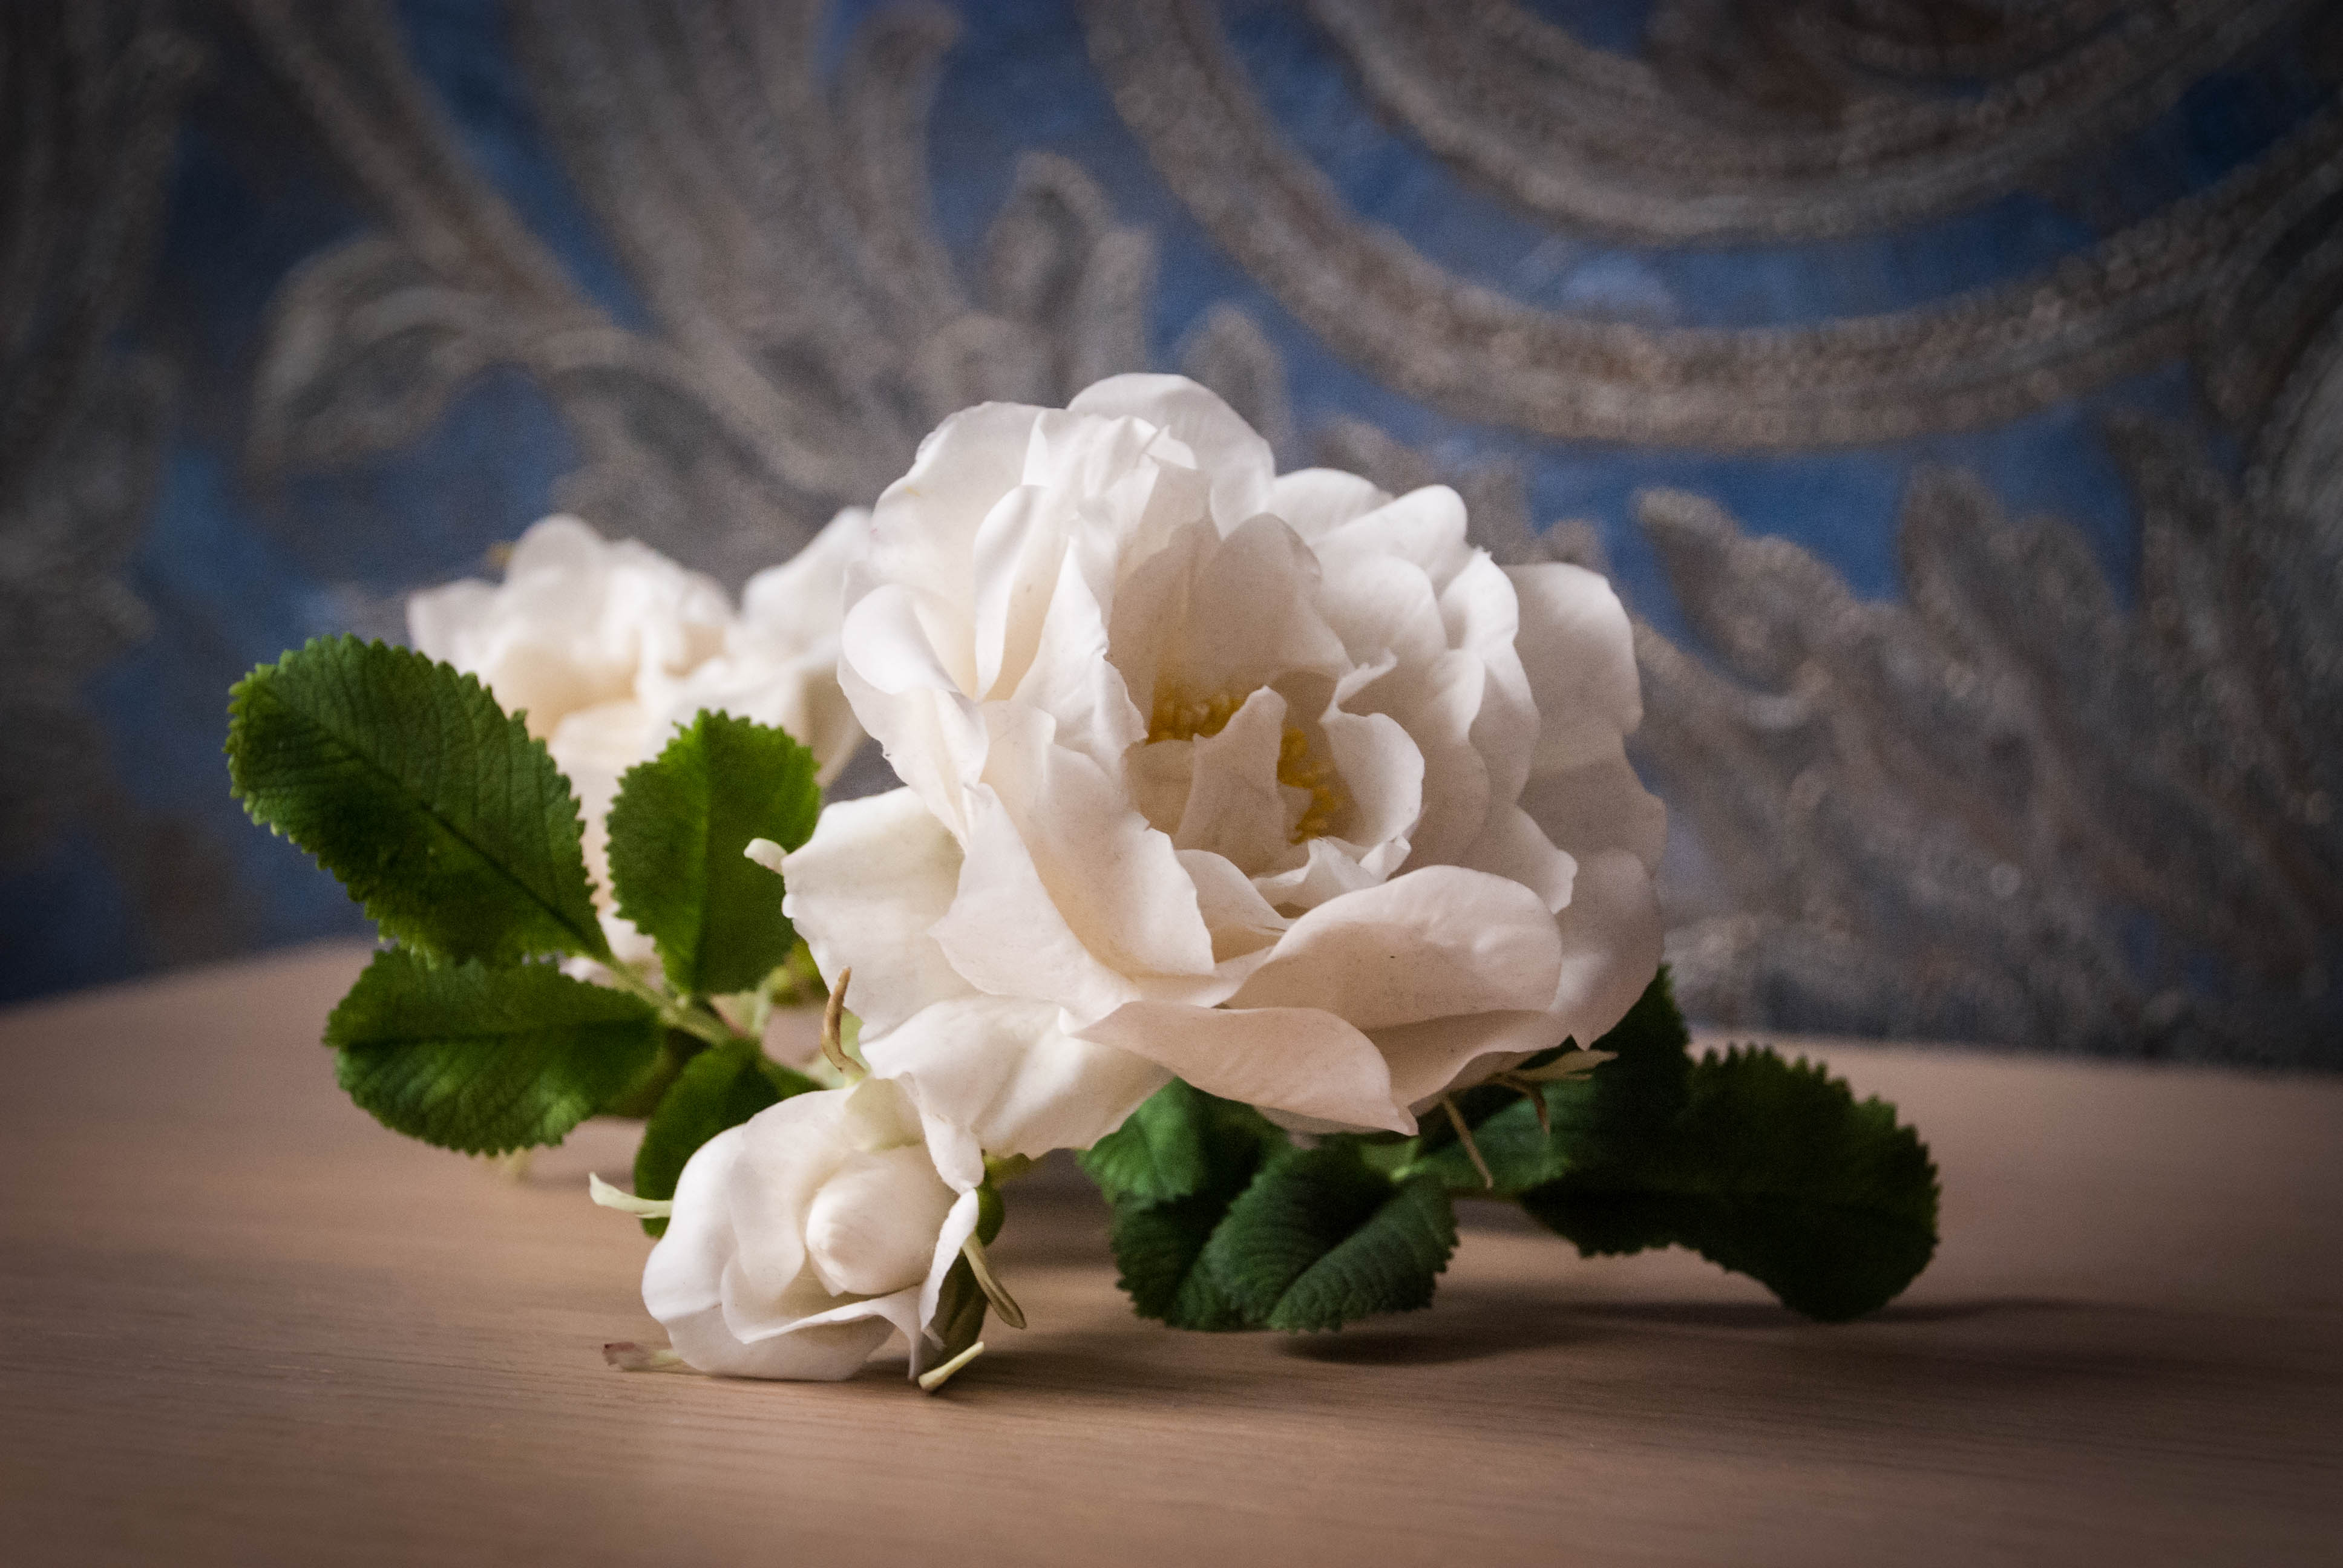
porcelain, flowers, flower, plant, petal, window, Hybrid tea rose, wedding ceremony supply, artificial flower, rose, flower arranging, bouquet, garden roses, Tints and shades, rose family, rosa centifolia, floribunda, flowering plant, rose order, landscape, centrepiece, herbaceous plant, cut flowers, annual plant, floristry, macro photography, aquatic plant, floral design, paper product, peony, still life photography, cumulus, still life, shadow, paper, plant stem, ikebana, grass, wildflower, water lily, hydrangea, hydrangeaceae, monochrome photography